Coachella

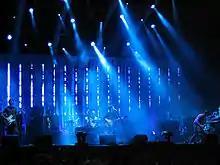
Goldenvoice's Paul Tollett credits Radiohead's appearance at the 2004 festival "(pictured)" with elevating the festival's stature.

In late December 2003, Van Santen died at the age of 41 from flu-related complications. With Tollett left, he sold half of Coachella to AEG in 2004, along with the controlling interest in the festival. The 2004 event featured a lineup of more than 80 acts, with Radiohead and the Cure as headliners, along with a reunion of the Pixies. It was Coachella's first sellout, drawing a two-day total of 110,000 people. For the first time, the festival attracted attendees from all 50 US states. The event was critically acclaimed; Hilburn called it "the premier pop music festival in the country", while "Rolling Stone" labeled it "America's Best Music Festival". Tollett said that 2004 was the turning point for Coachella, and he credited booking Radiohead with elevating the festival's stature and interest among musicians. However, he also described that year's event as a missed opportunity, as he passed on a chance to expand it to a third day that could have featured David Bowie as a headliner.